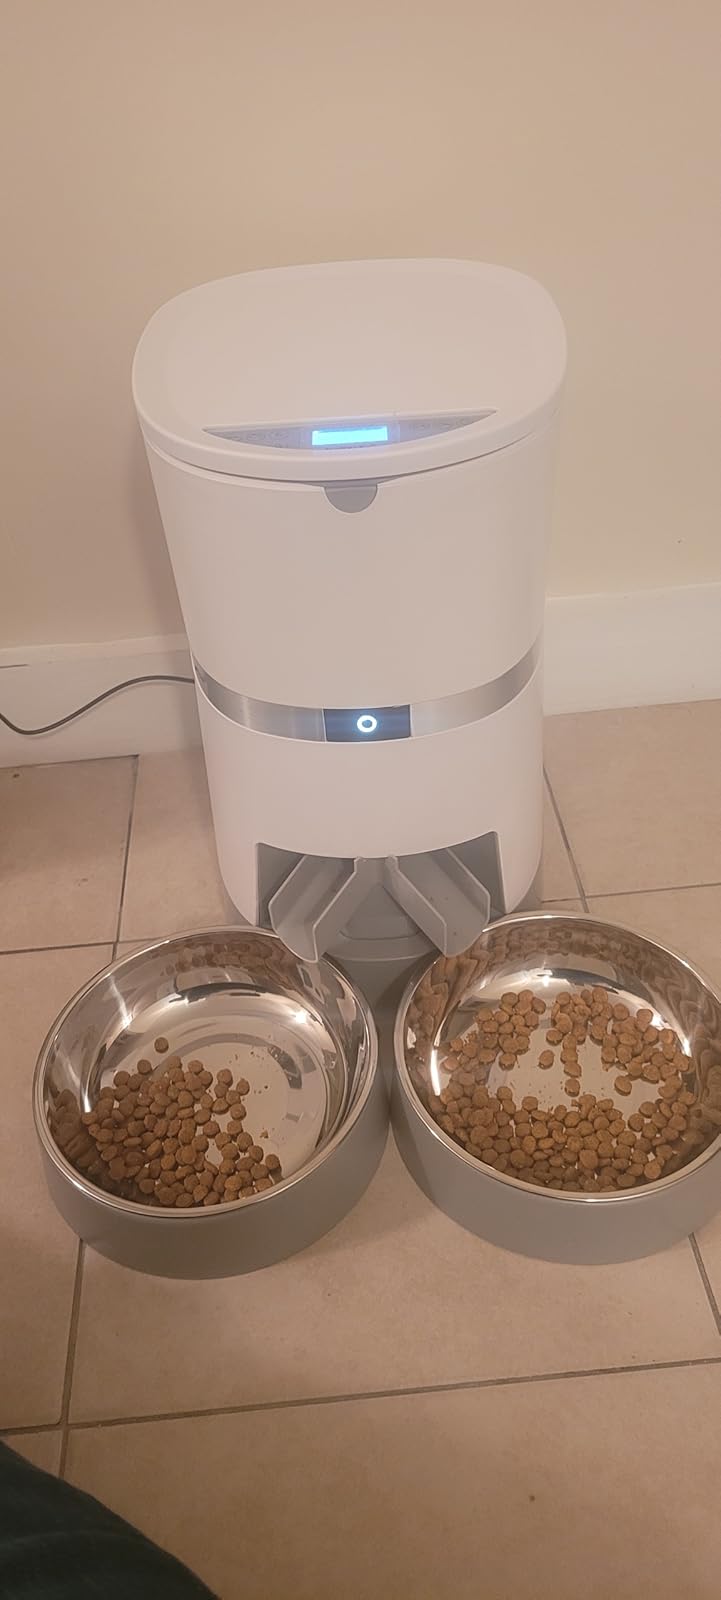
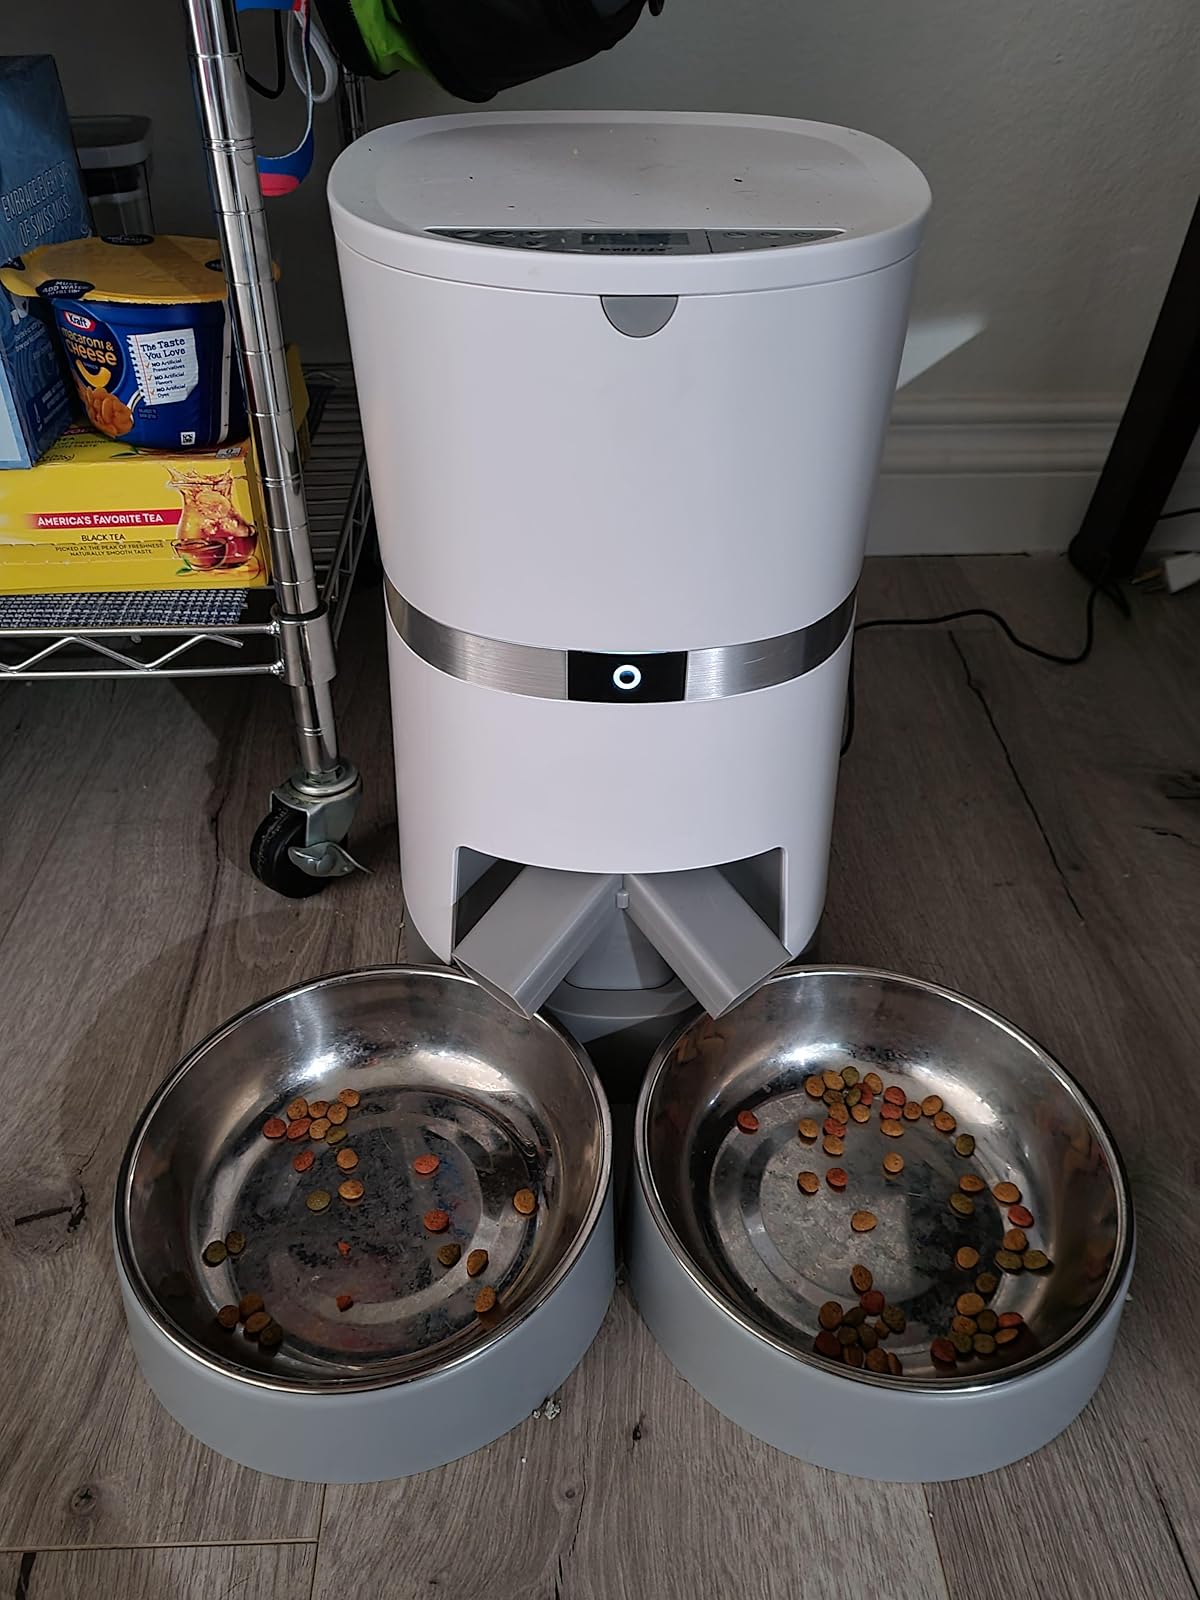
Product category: items_feeder
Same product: yes